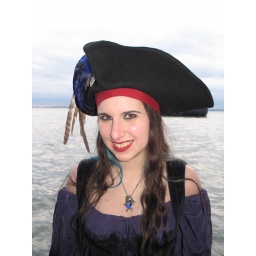
World/Inferno Rocks Off Boat Cruise; cute girl in pirate wear